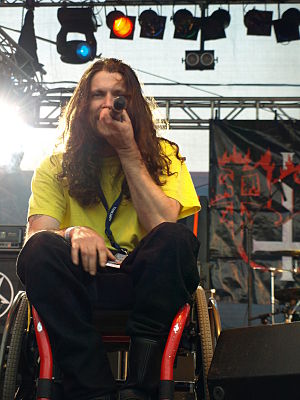
Dødsmetal / Egenskaber / Musikkens opbygning
Jeff Becerra menes at være en af skaberne af dødsmetalvokalerne kaldet growl.
Dødsmetal er en ekstrem undergenre af heavy metal, som er karakteriseret ved forvrænget nedstemte guitarer, dobbelte stortrommer spillet i et maskingeværlydende tempo, growlede vokaler, og et hurtigt kaotisk lydbillede fyldt med temposkift adskilt af foruroligende pauser. Denne ofte dystre lyd er tilføjet sangtekster omhandlende død, vold og lemlæstelse taget fra splatter- og slasher-film, eller satanisme og okkultisme.